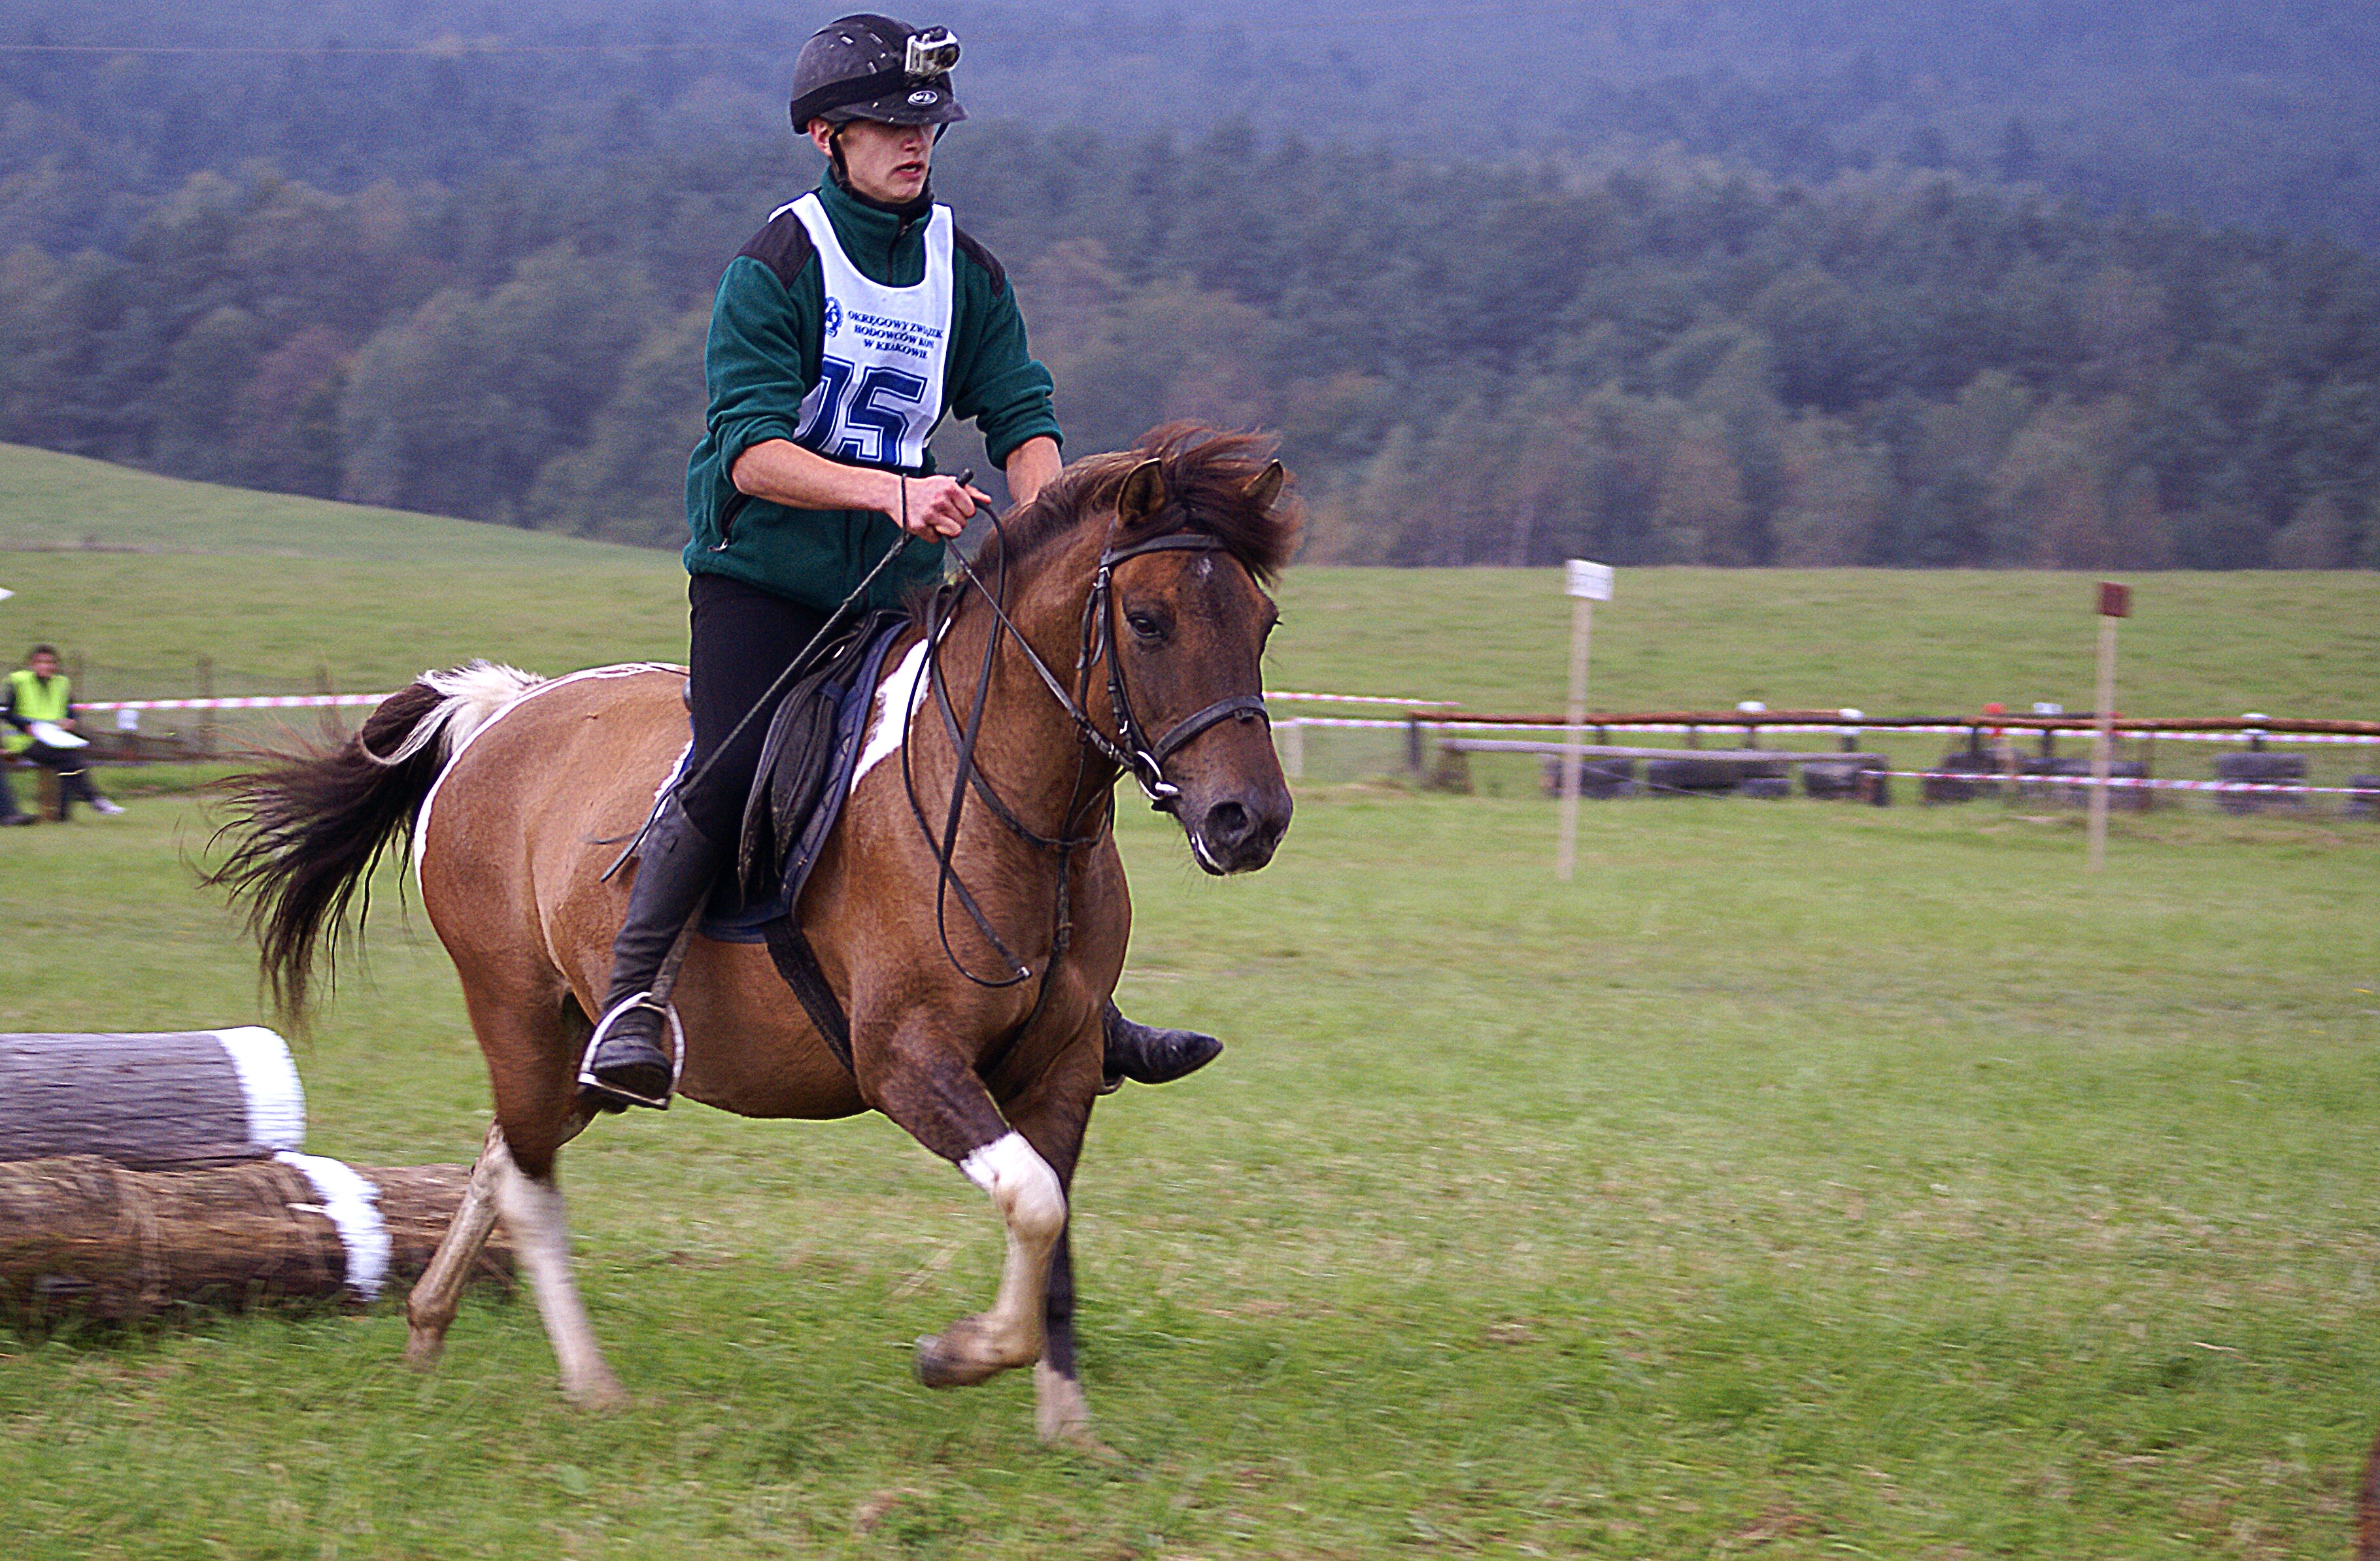
sport, jumping, pasture, ranch, horse, autumn, brown, bay, mammal, stallion, player, bridle, riding, competition, obstacles, sports, harness, mare, jockey, games, breed, western riding, equestrianism, equitation, stud, eventing, the horse, the rivalry, the mane, trail riding, horse like mammal, mustang horse, animal sports, english riding, equestrian sport, endurance riding, je dziec, hutsul days, regiet w, obstacle course, hutsul